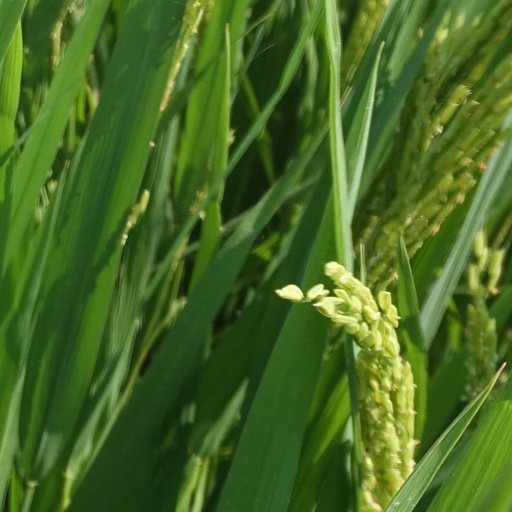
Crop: rice